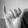
ASL letter: Y